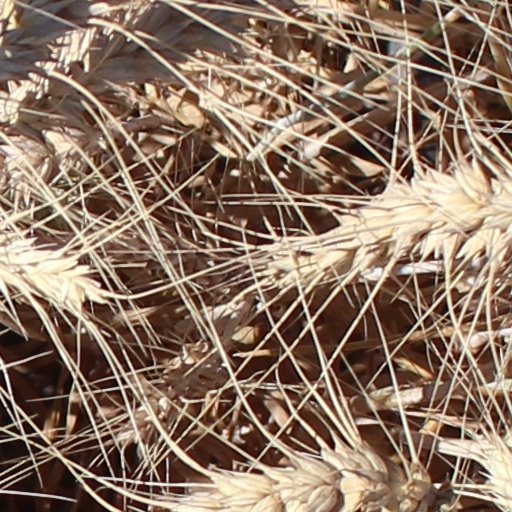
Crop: wheat